Great American Novel

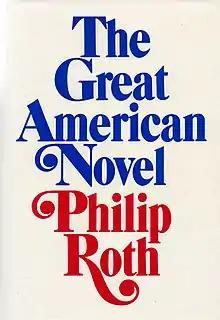
Philip Roth satirized the term with his 1973 novel "The Great American Novel".

The "Great American Novel" (sometimes abbreviated as GAN) is the term for a canonical novel that generally embodies and examines the essence and character of the United States. The term was coined by John William De Forest in an 1868 essay and later shortened to GAN. De Forest noted that the Great American Novel had most likely not been written yet.